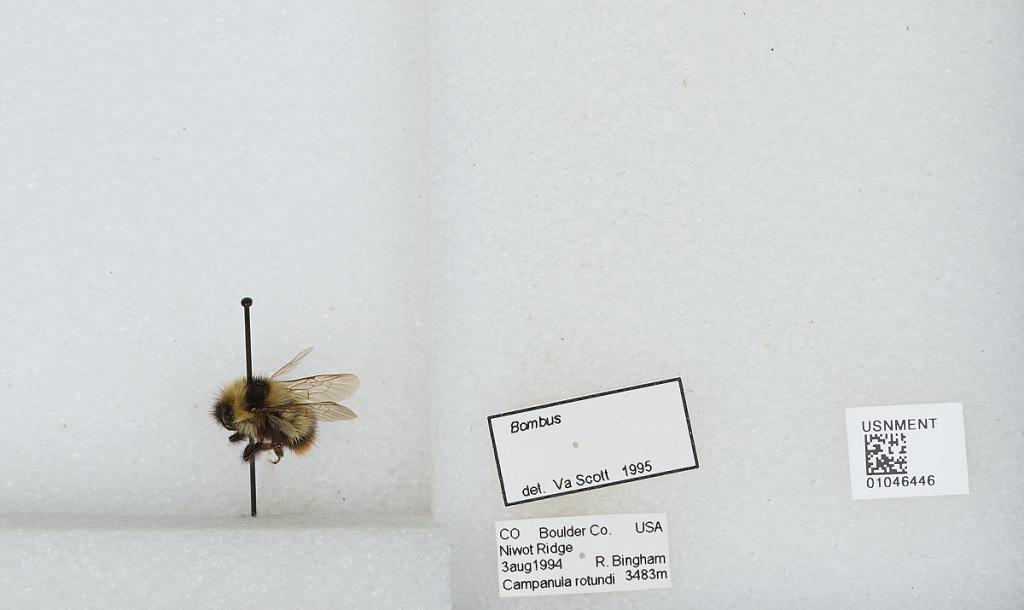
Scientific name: Bombus sp.
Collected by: R. Bingham
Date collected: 1994-8-3
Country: United States
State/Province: Colorado
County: Boulder
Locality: Niwot Ridge
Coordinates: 40.0597, -105.617
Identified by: Scott, Va.